The Euterpean Club

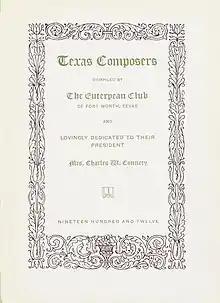
Title page from The Euterpean Club's 1912 book, "Texas Composers."

The Euterpean Club is the oldest women's music club in Fort Worth, Texas, and one of the oldest in the state. Established in 1896, the club was formed to provide women with the mission of "unsparing labor and devotion to the cause of Good Music." The club was admitted into the Texas Federation of Women's Clubs in 1901 and became a charter member of the Woman's Club of Fort Worth in 1923.